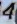
Number: 4